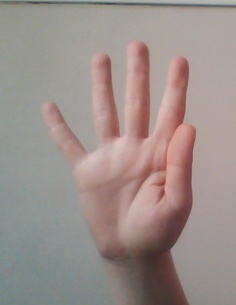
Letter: sheen